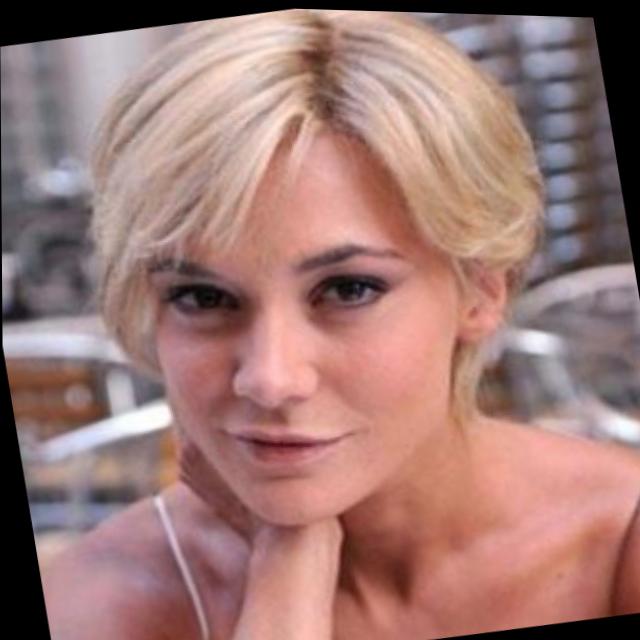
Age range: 21-44